Tariku Novales

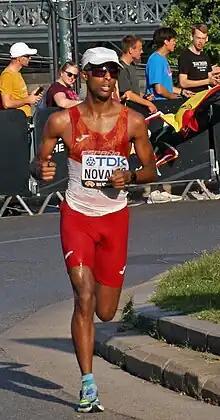

Tariku Novales Quinteiro (born 8 March 1998) is a long-distance runner who specialises in the marathon. Born in Ethiopia, he was adopted at 6 years old from an orphanage in Addis Abeba by a Spanish couple. He represents Spain internationally.